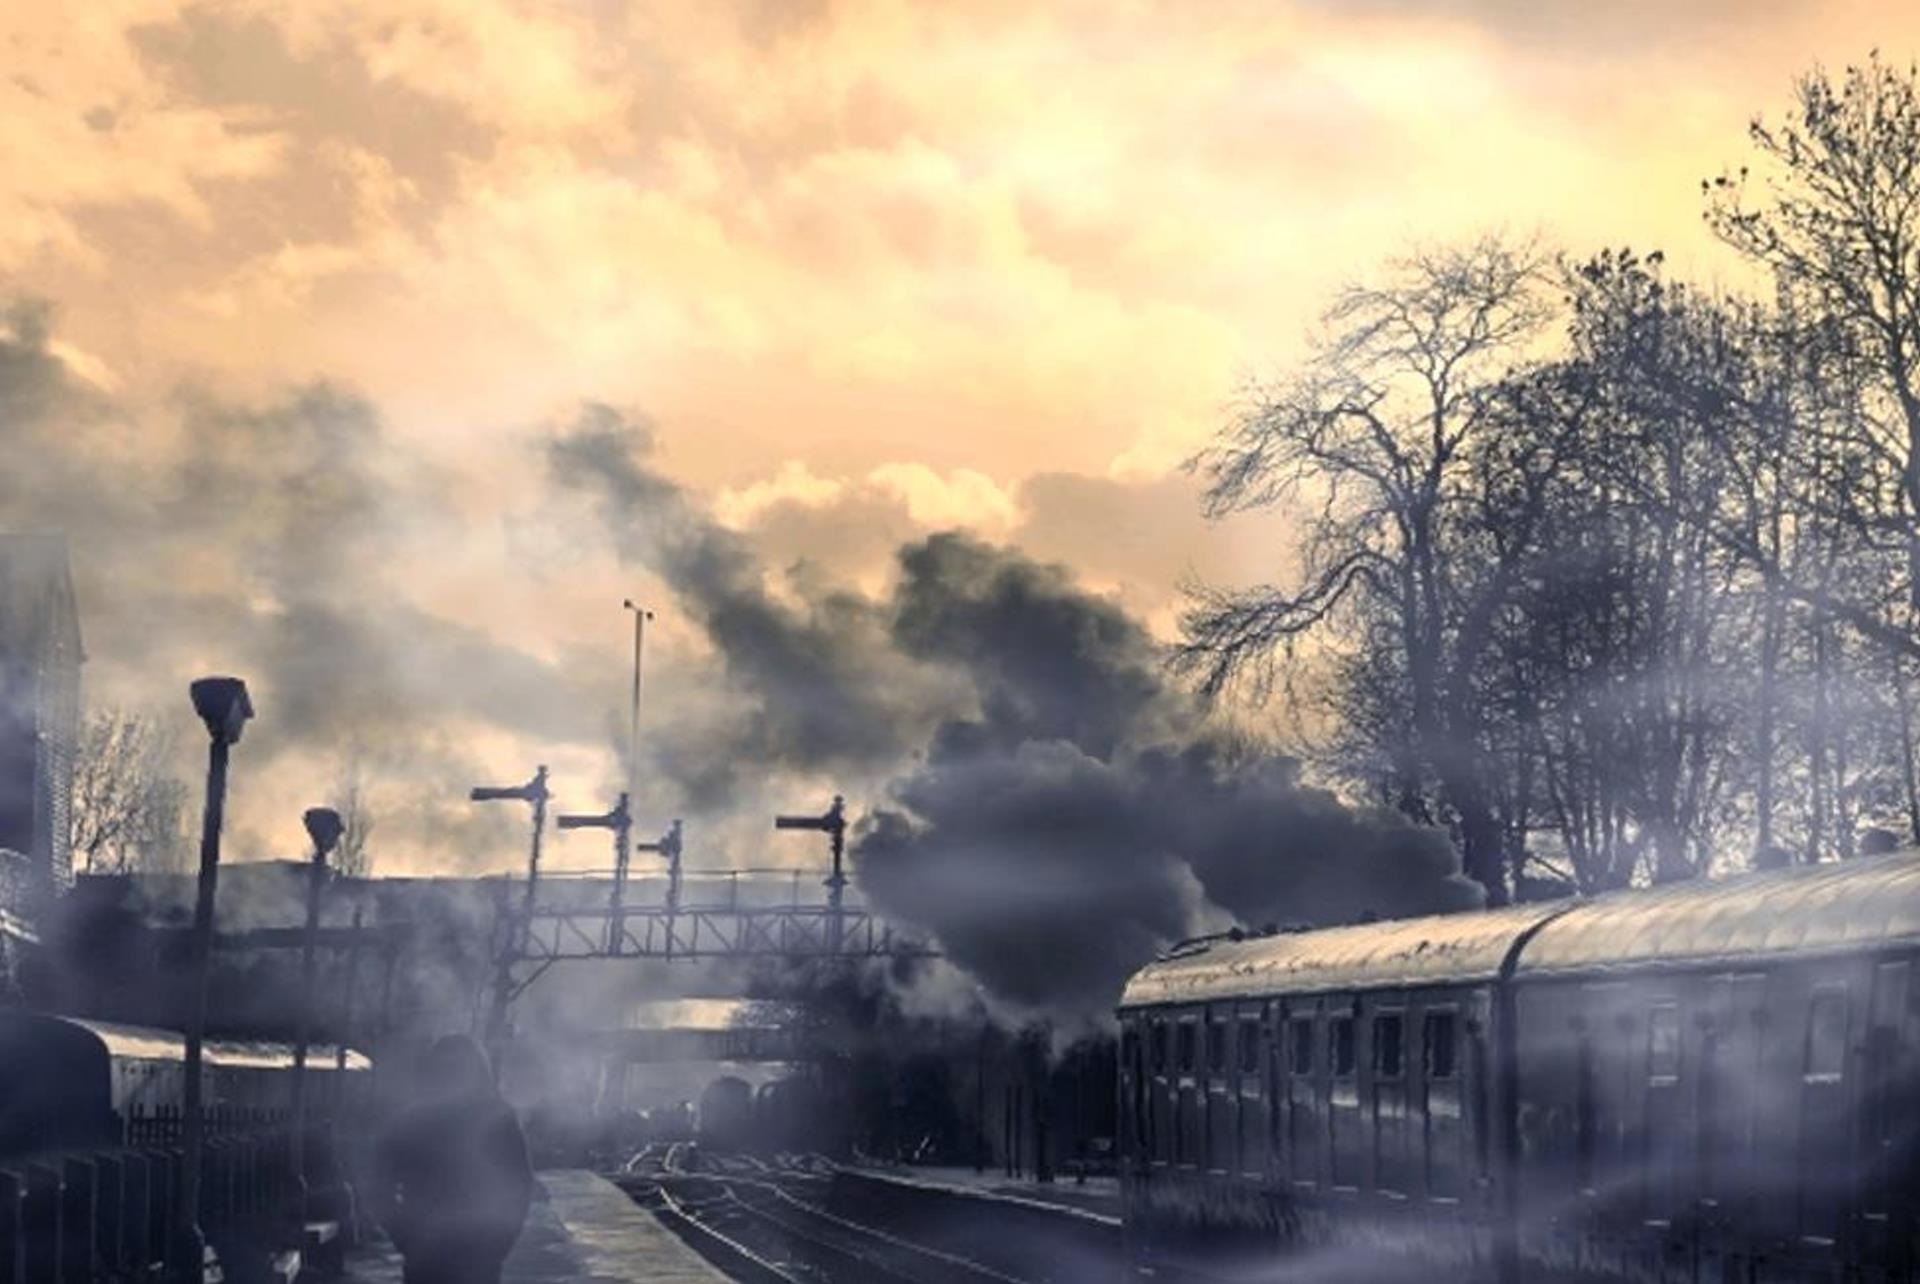
man, outdoor, person, cloud, sky, railway, fog, mist, bridge, sunlight, morning, old, train, cityscape, travel, male, transport, evening, construction, vehicle, weather, traveler, station, business, beard, atmospheric phenomenon, atmosphere of earth